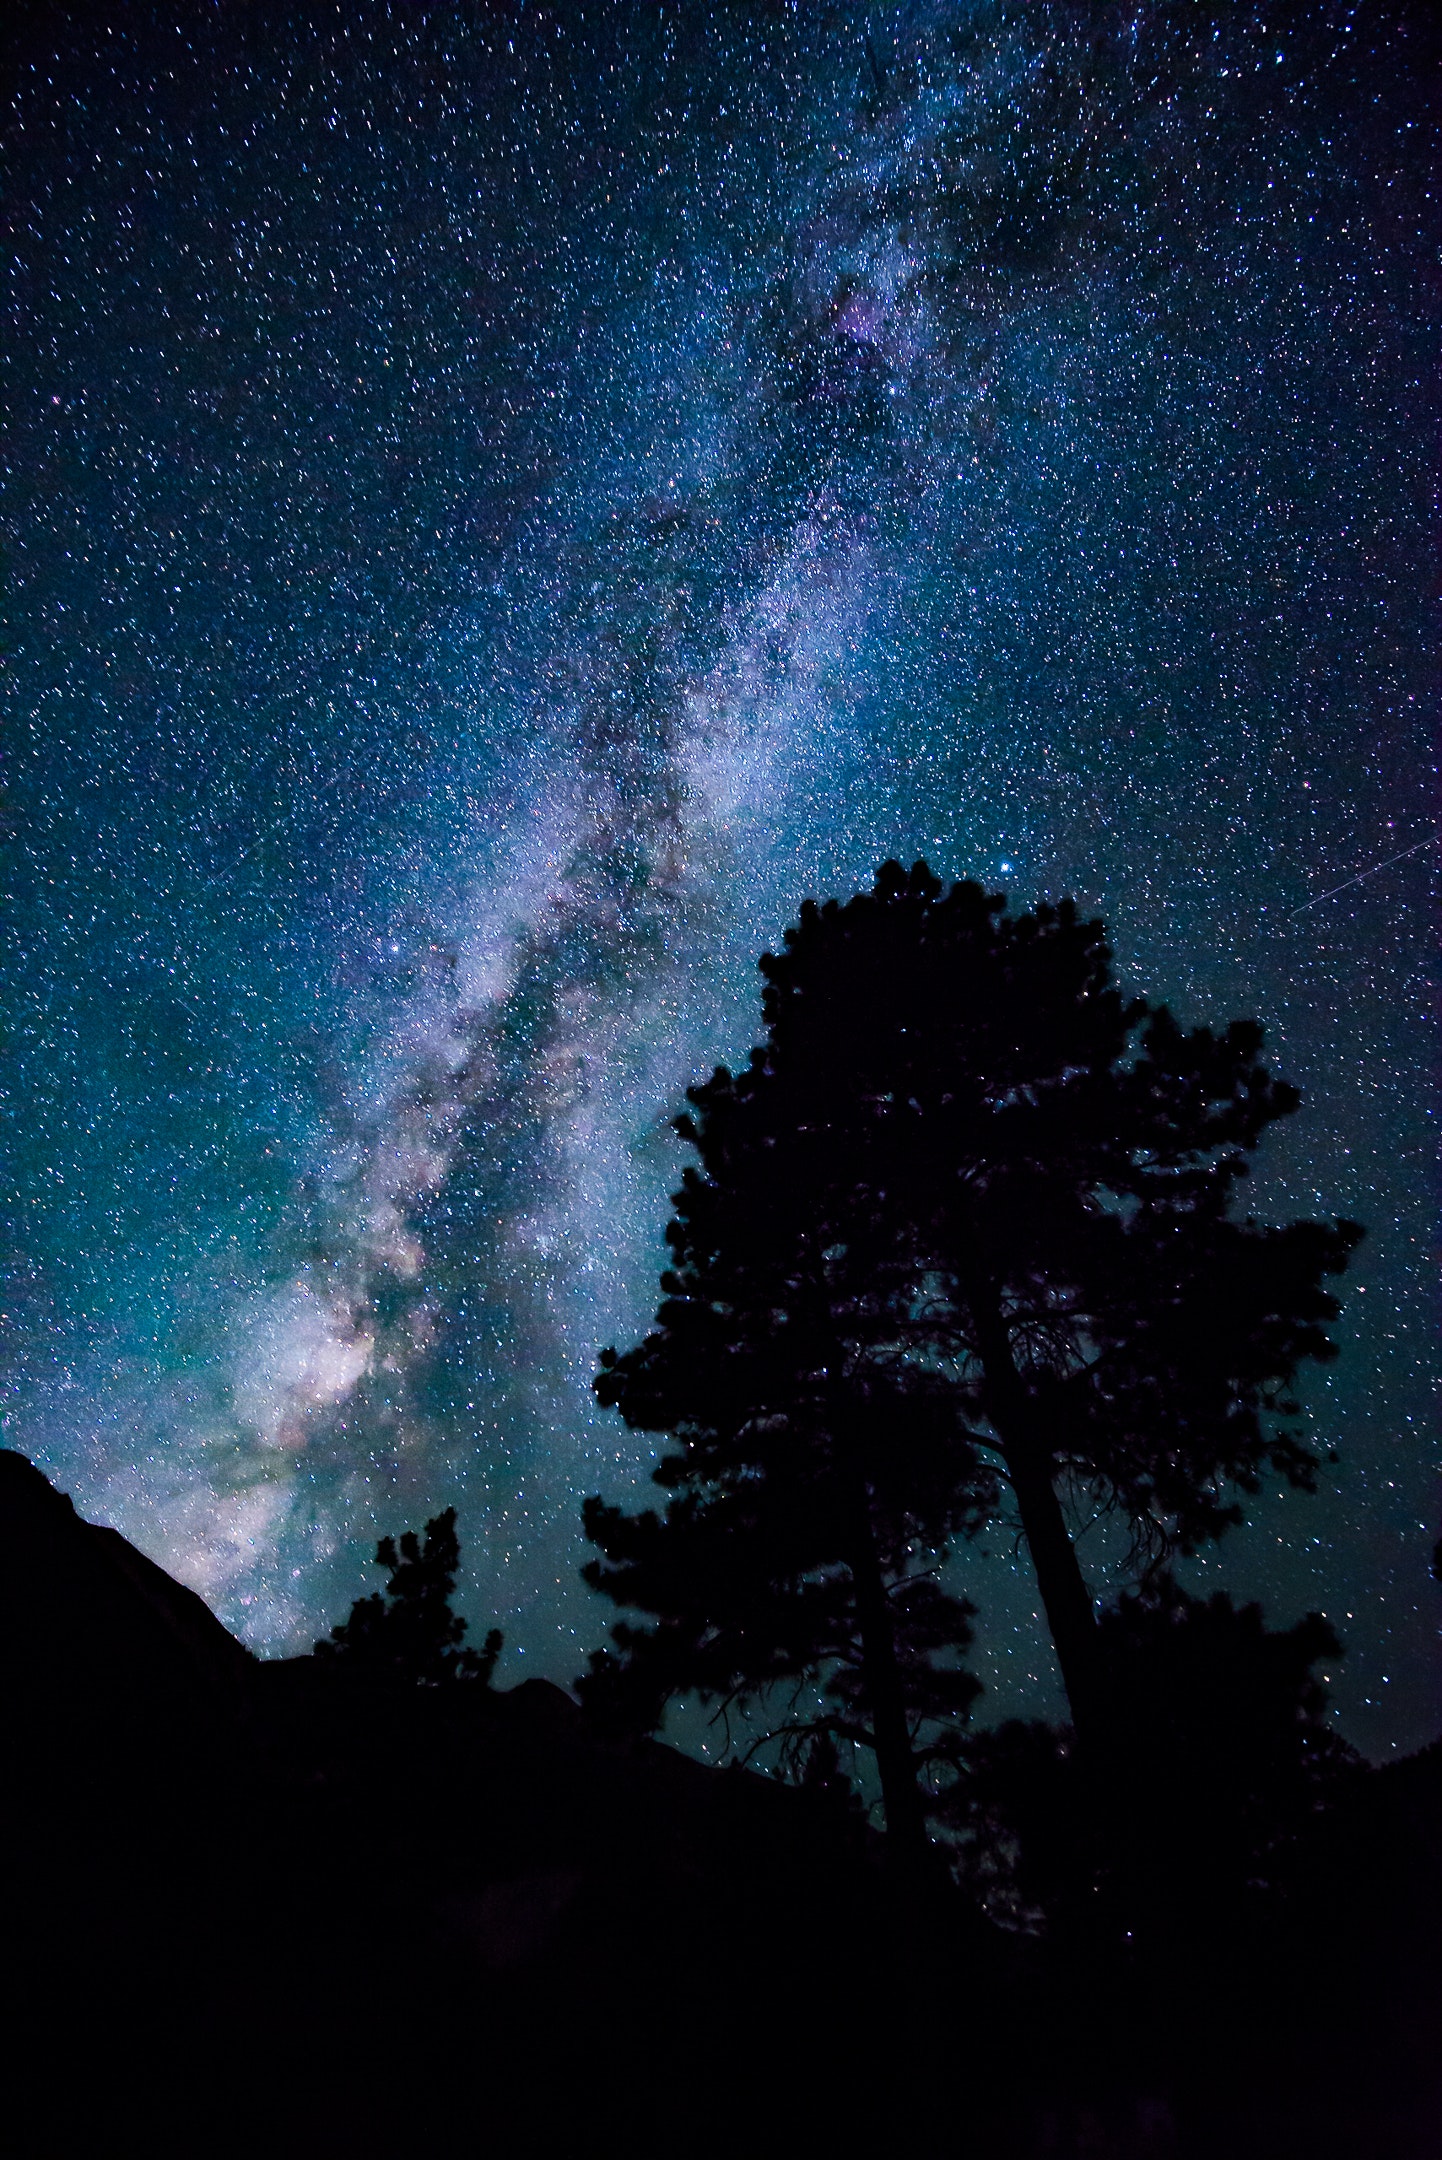
sky, galaxy, nature, night, atmospheric phenomenon, tree, milky way, atmosphere, astronomical object, star, darkness, astronomy, space, midnight, universe, landscape, cloud, photography, world, plant, science, national park, forest, mountain